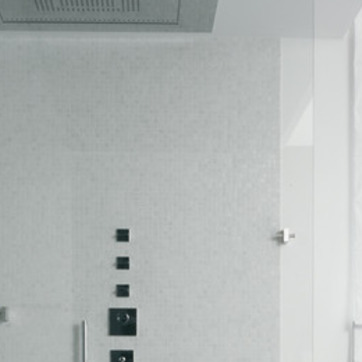
Material: tile